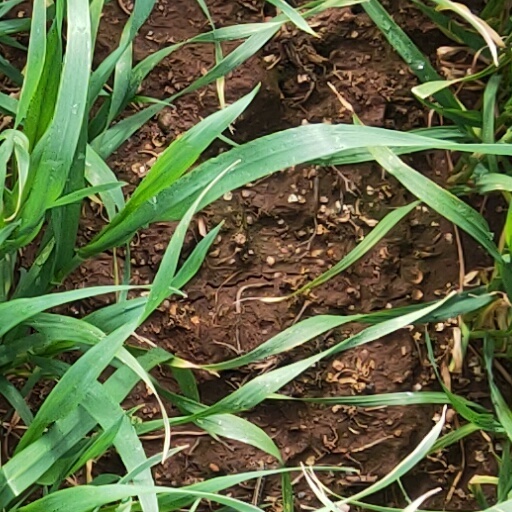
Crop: wheat